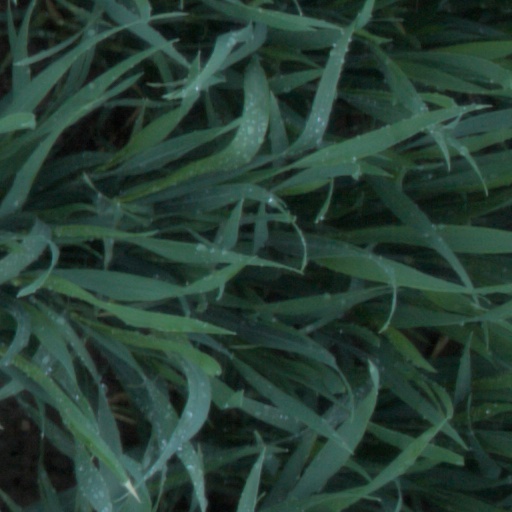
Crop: wheat